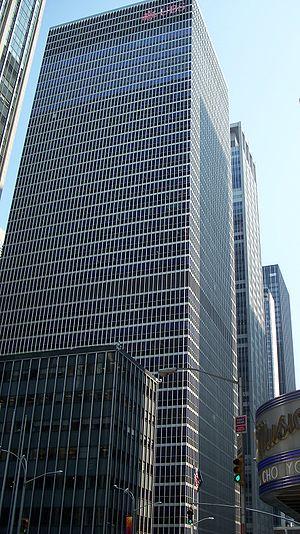
UBS est une société de services financiers dont les sièges sont à Zurich et à Bâle, en Suisse. C'est la plus grande banque de gestion de fortune dans le monde avec des actifs financiers investis de 3 607 milliards de francs suisses en 2019. Ses activités principales sont les activités de banque privée, banque d'investissement et gestion de fortune. En Suisse, elle a également des activités de banque de détail et commerciale pour lesquelles son principal concurrent est le Crédit suisse.